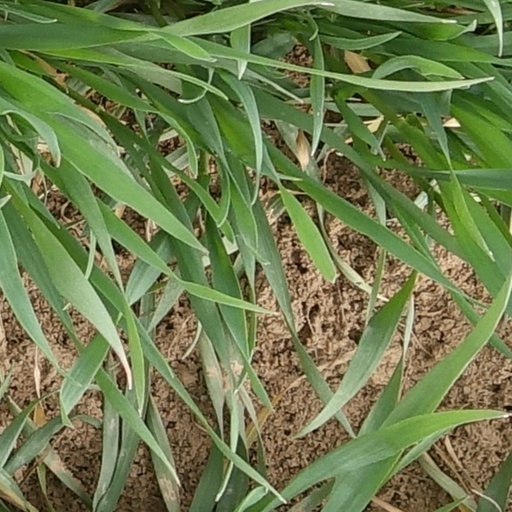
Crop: wheat